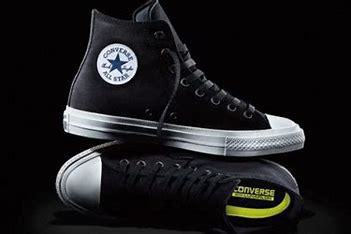
Brand: Converse
Model: Chuck Taylor All Star Ii